Desert

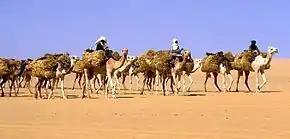
Salt caravan travelling between Agadez and the Bilma salt mines

Sandstorms occur with much less frequency than dust storms. They are often preceded by severe dust storms and occur when the wind velocity increases to a point where it can lift heavier particles. These grains of sand, up to about in diameter are jerked into the air but soon fall back to earth, ejecting other particles in the process. Their weight prevents them from being airborne for long and most only travel a distance of a few meters (yards). The sand streams along above the surface of the ground like a fluid, often rising to heights of about . In a really severe steady blow, is about as high as the sand stream can rise as the largest sand grains do not become airborne at all. They are transported by creep, being rolled along the desert floor or performing short jumps.